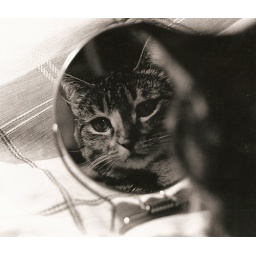
cat in mirror